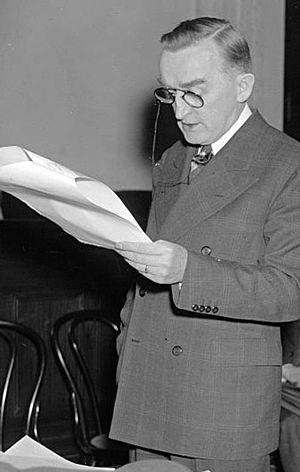
Cette page dresse la liste des sénateurs des États-Unis ayant représenté le Wyoming au congrès américain.